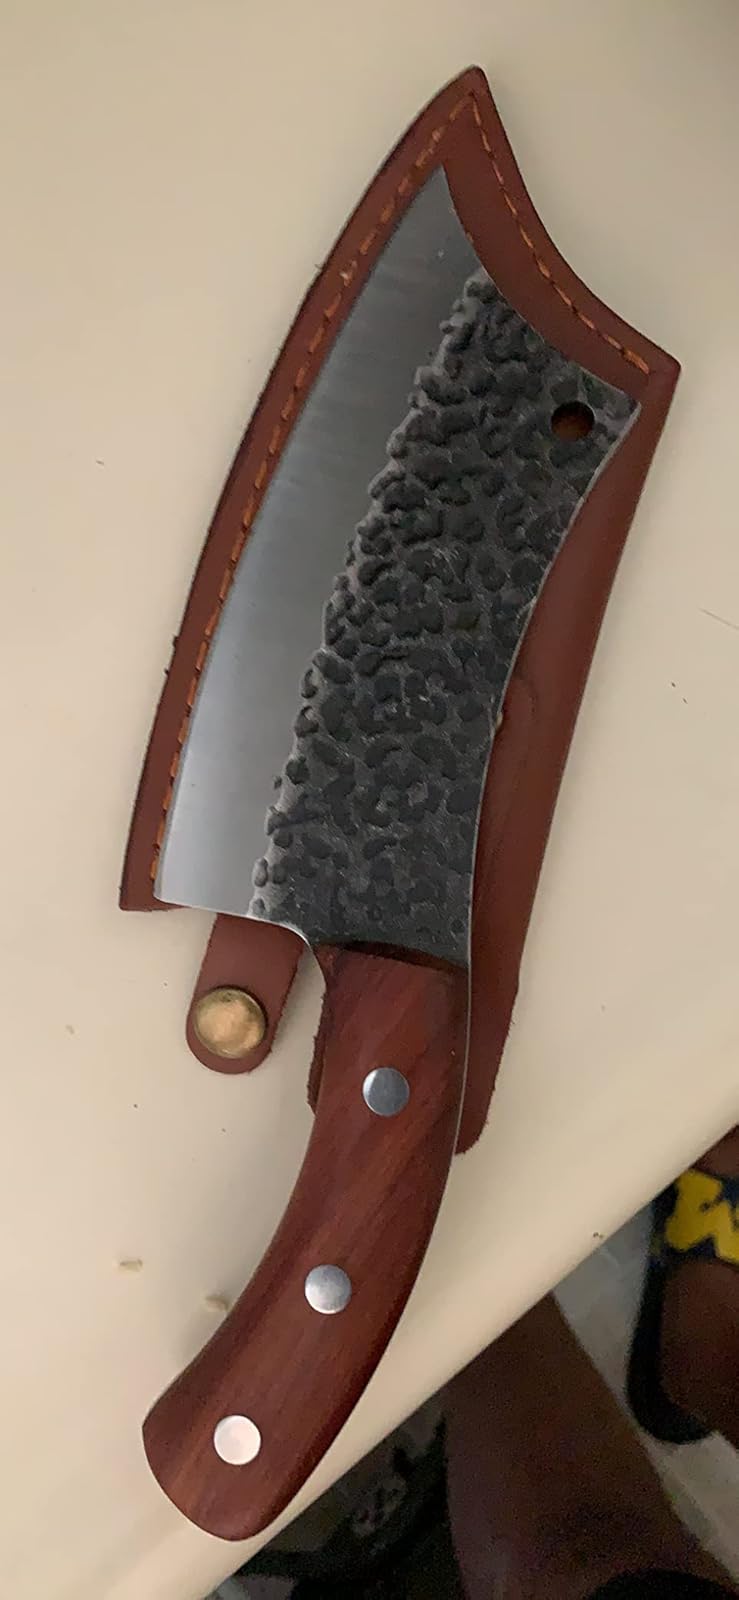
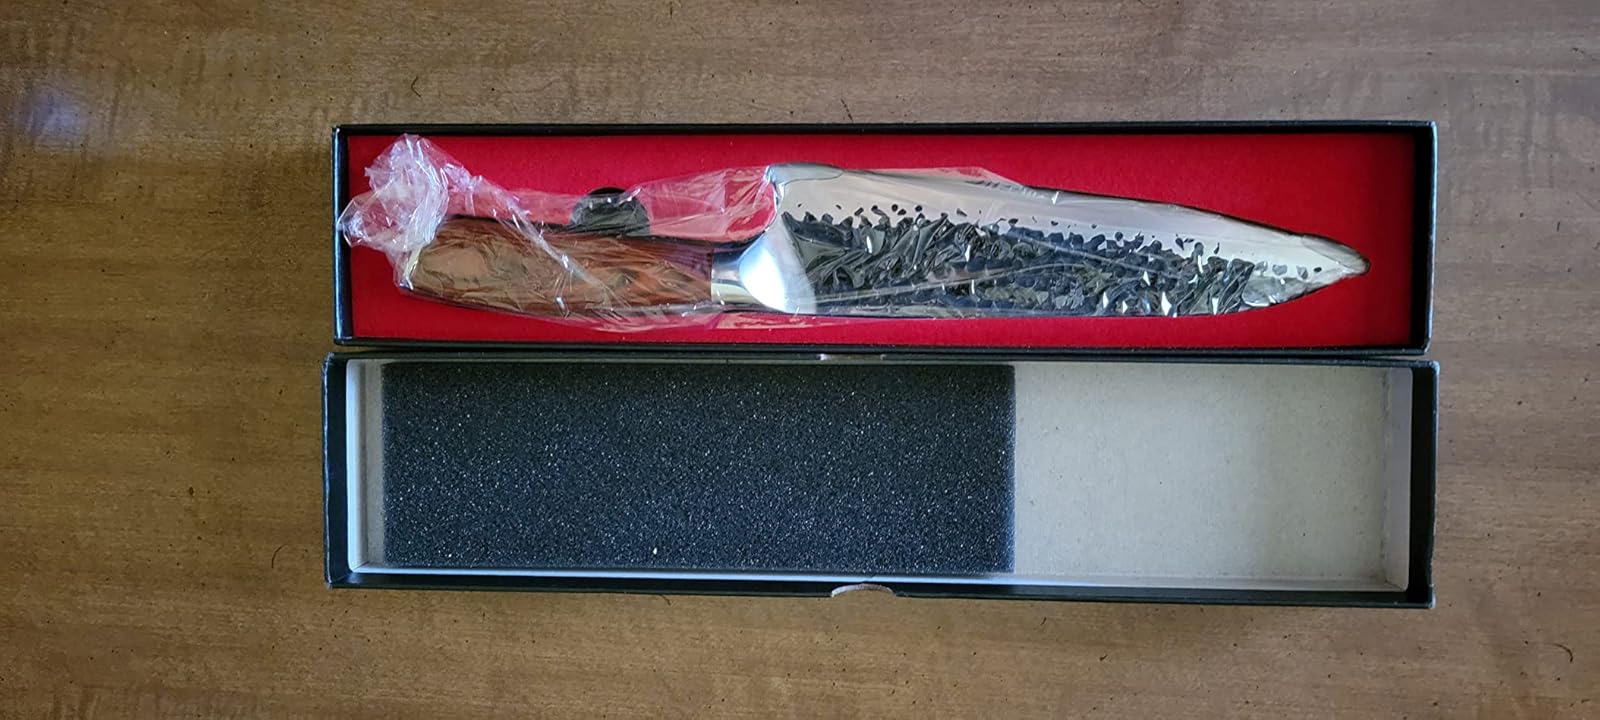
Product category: items_knife
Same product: no